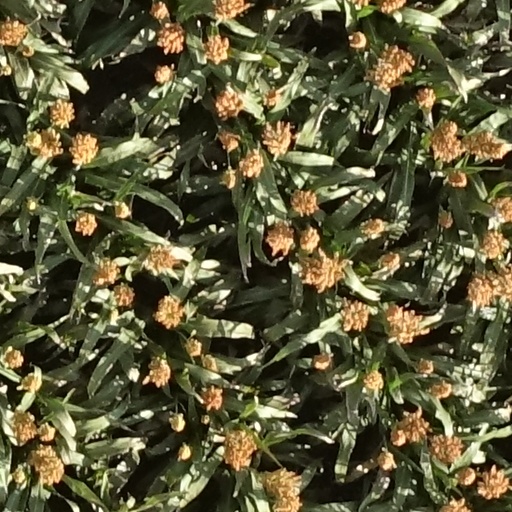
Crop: sorghum